Zaabalawi

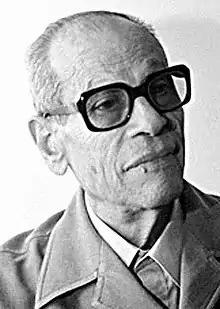
Nagib Mahfouz

Zaabalawi is a symbolic story written by the Egyptian writer Naguib Mahfouz, winner of the Nobel Prize in Literature in 1988. It was first published in 1961 and reprinted within the collection of God's World (Dunya Allah). in 1972. Issues affecting restrictions and customs and sometimes rebellion against controls, which causes writers and philosophers in general many troubles. Some of Mahfouz's writing were influenced by philosophical literature which allowed him to raise some questions about the social and traditional restrictions and sometimes it rebel on the regulations, and that causes many troubles to the authors and to the philosophers generally. Mahfouz was speaking about his late schooling and he said, speaking of his late schooling.. "The relationship between me and Sheikh Ajaj (the teacher of language) was very friendly. He was a fan of my writing style, He also considered my construction topics as role models for students." In this period, my view of religion was characterized by some emancipation, but I emphasize that it was a liberal view and not an infidel. For example, I was writing a topic about the great people of history and I put Muhammad among them. Sheikh Ajaj considered this offensive to the prophet." Zaabalawi contains a Sufi theme, Mahfouz mentions that he is interested in the Sufi ideas by saying: "When I set to myself a program of self-education at the beginning of my life, a large part of this program was about studying major religions and the history of civilization, and I was interested in the Sufi and Islamic writings. Although I do not believe in the ideas and beliefs of Sufism as the Sufis believe, I found in reading their books and contemplated great mental and psychological comfort. In Sufism I was attracted by the idea of spiritual supremacy.”